HMS Hercules (1910)

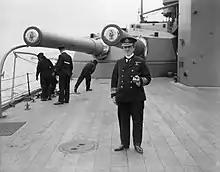
Vice-Admiral Sturdee standing in front of one of her wing turrets

After the battle, the ship was transferred to the 4th BS and became the flagship of its commander, Vice-Admiral Sir Doveton Sturdee. The Grand Fleet sortied on 18 August to ambush the High Seas Fleet while it advanced into the southern North Sea, but a series of miscommunications and mistakes prevented Jellicoe from intercepting the German fleet before it returned to port. During this foray, "Hercules" carried out the first test of a towed kite balloon (without observers). Two light cruisers were sunk by German U-boats during the operation, prompting Jellicoe to decide to not risk the major units of the fleet south of 55° 30' North due to the prevalence of German submarines and mines. The Admiralty concurred and stipulated that the Grand Fleet would not sortie unless the German fleet was attempting an invasion of Britain or there was a strong possibility it could be forced into an engagement under suitable conditions.